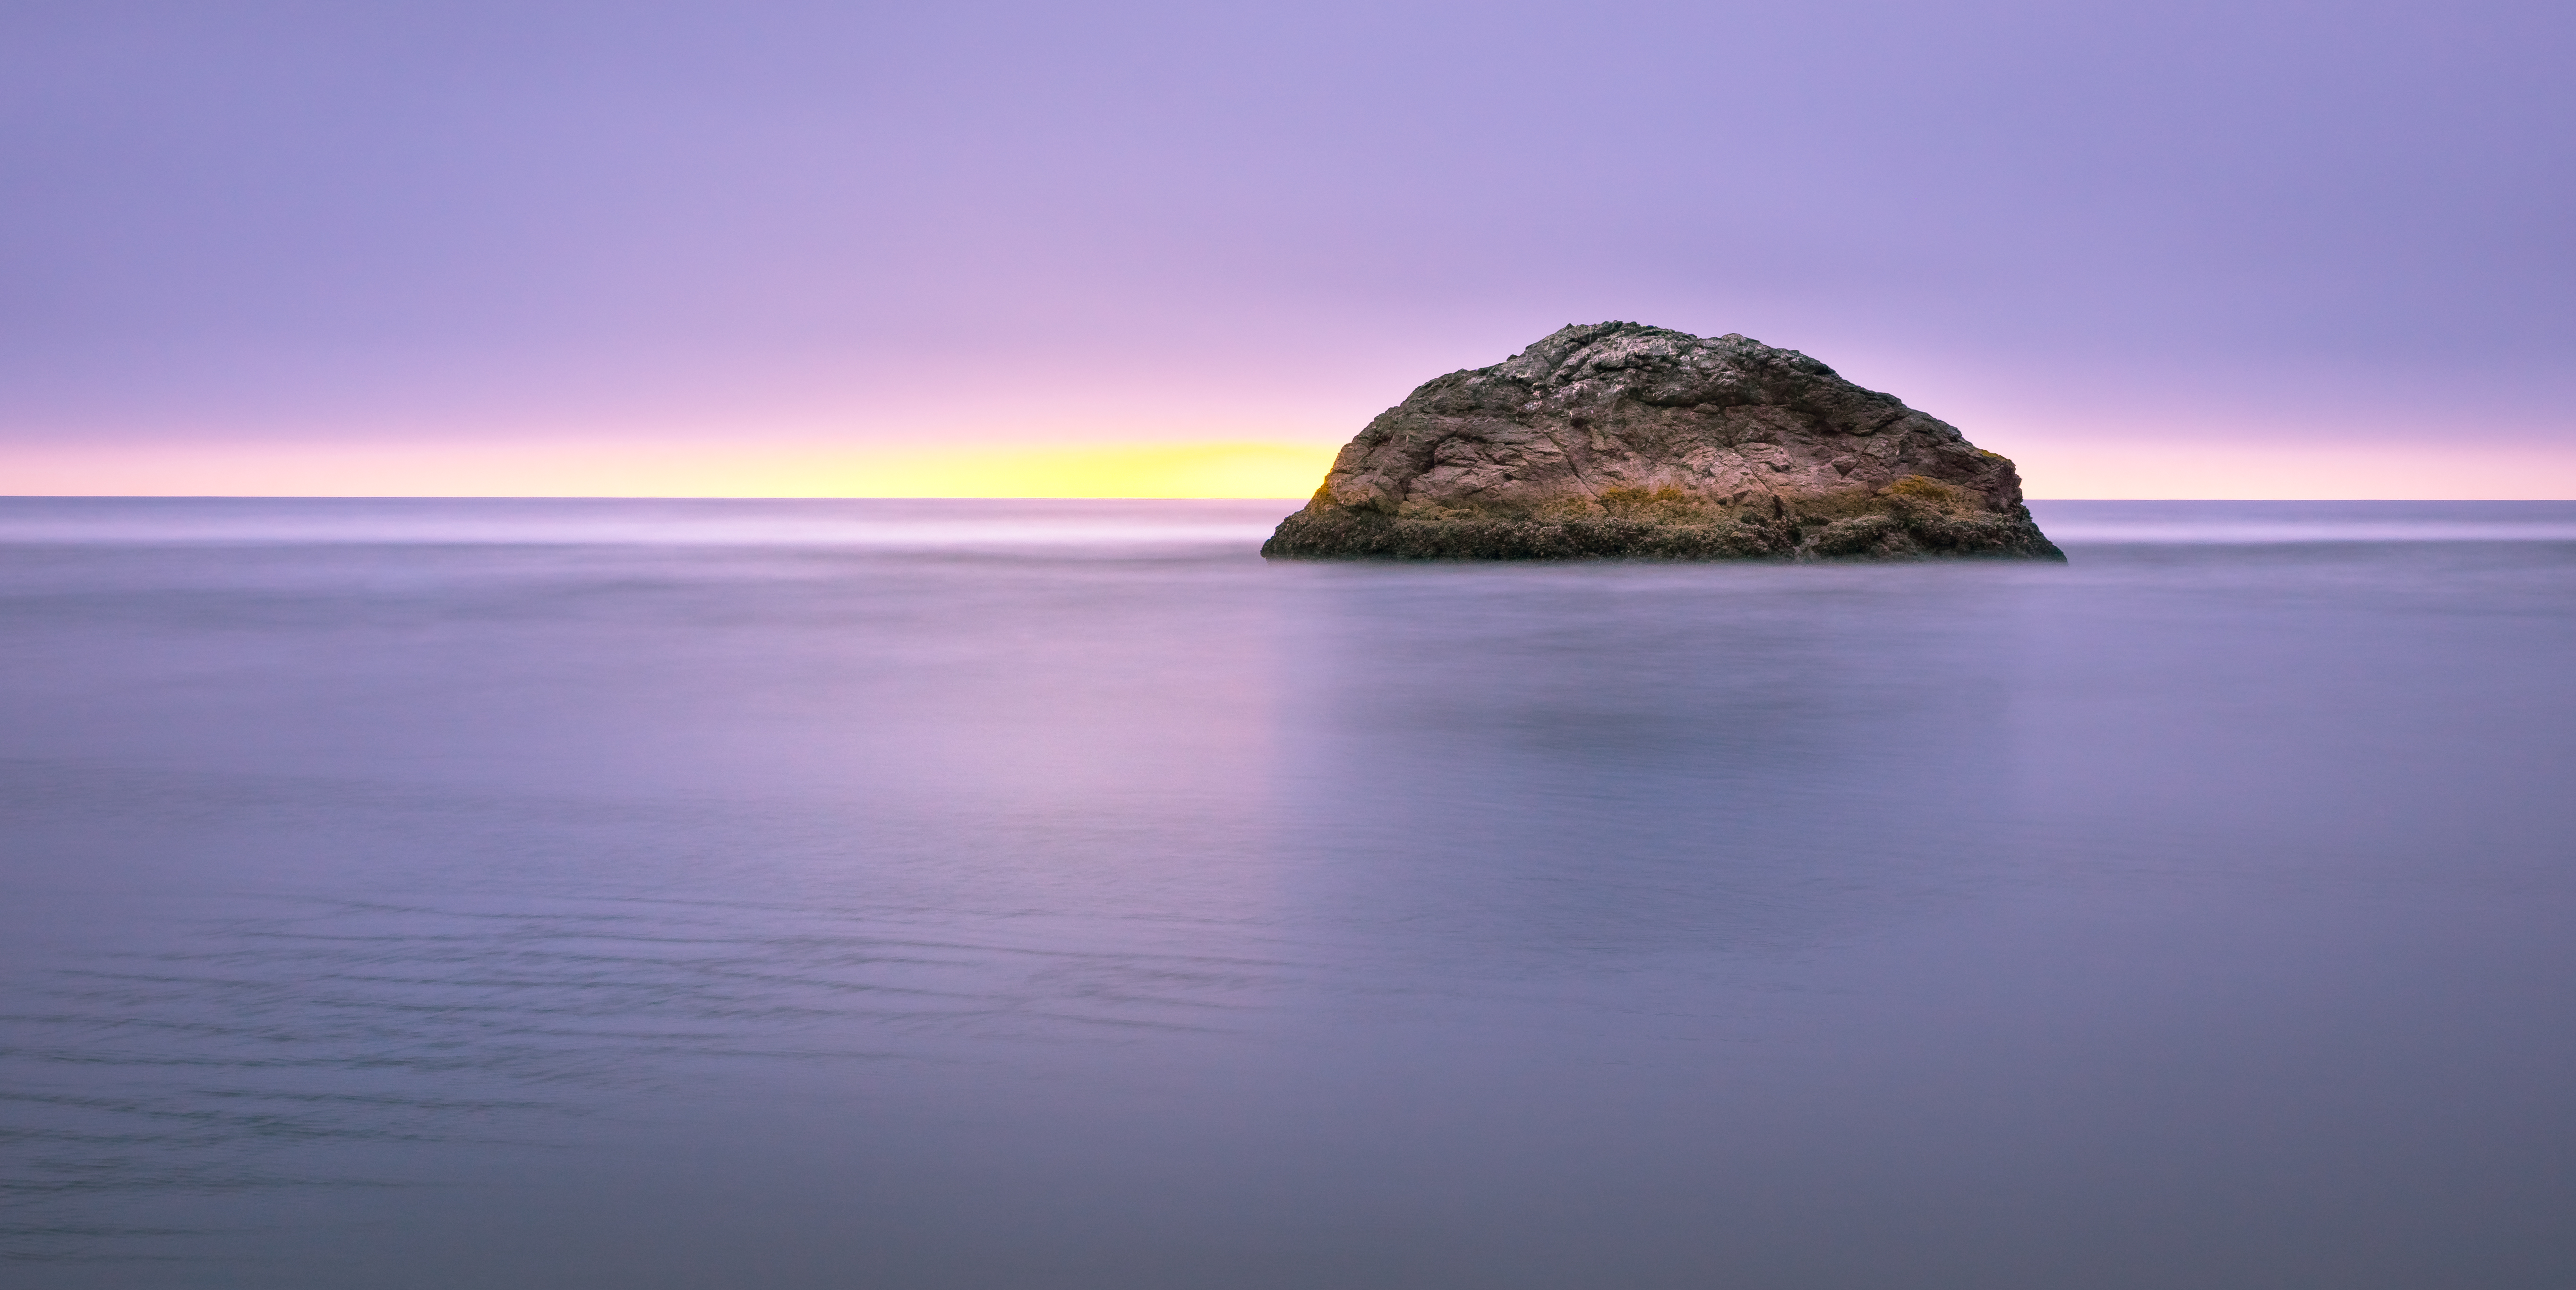
beach, sea, coast, water, rock, ocean, horizon, light, sunrise, sunset, morning, shore, wave, dawn, dusk, reflection, scenic, seascape, bay, body of water, cape, islet, wind wave